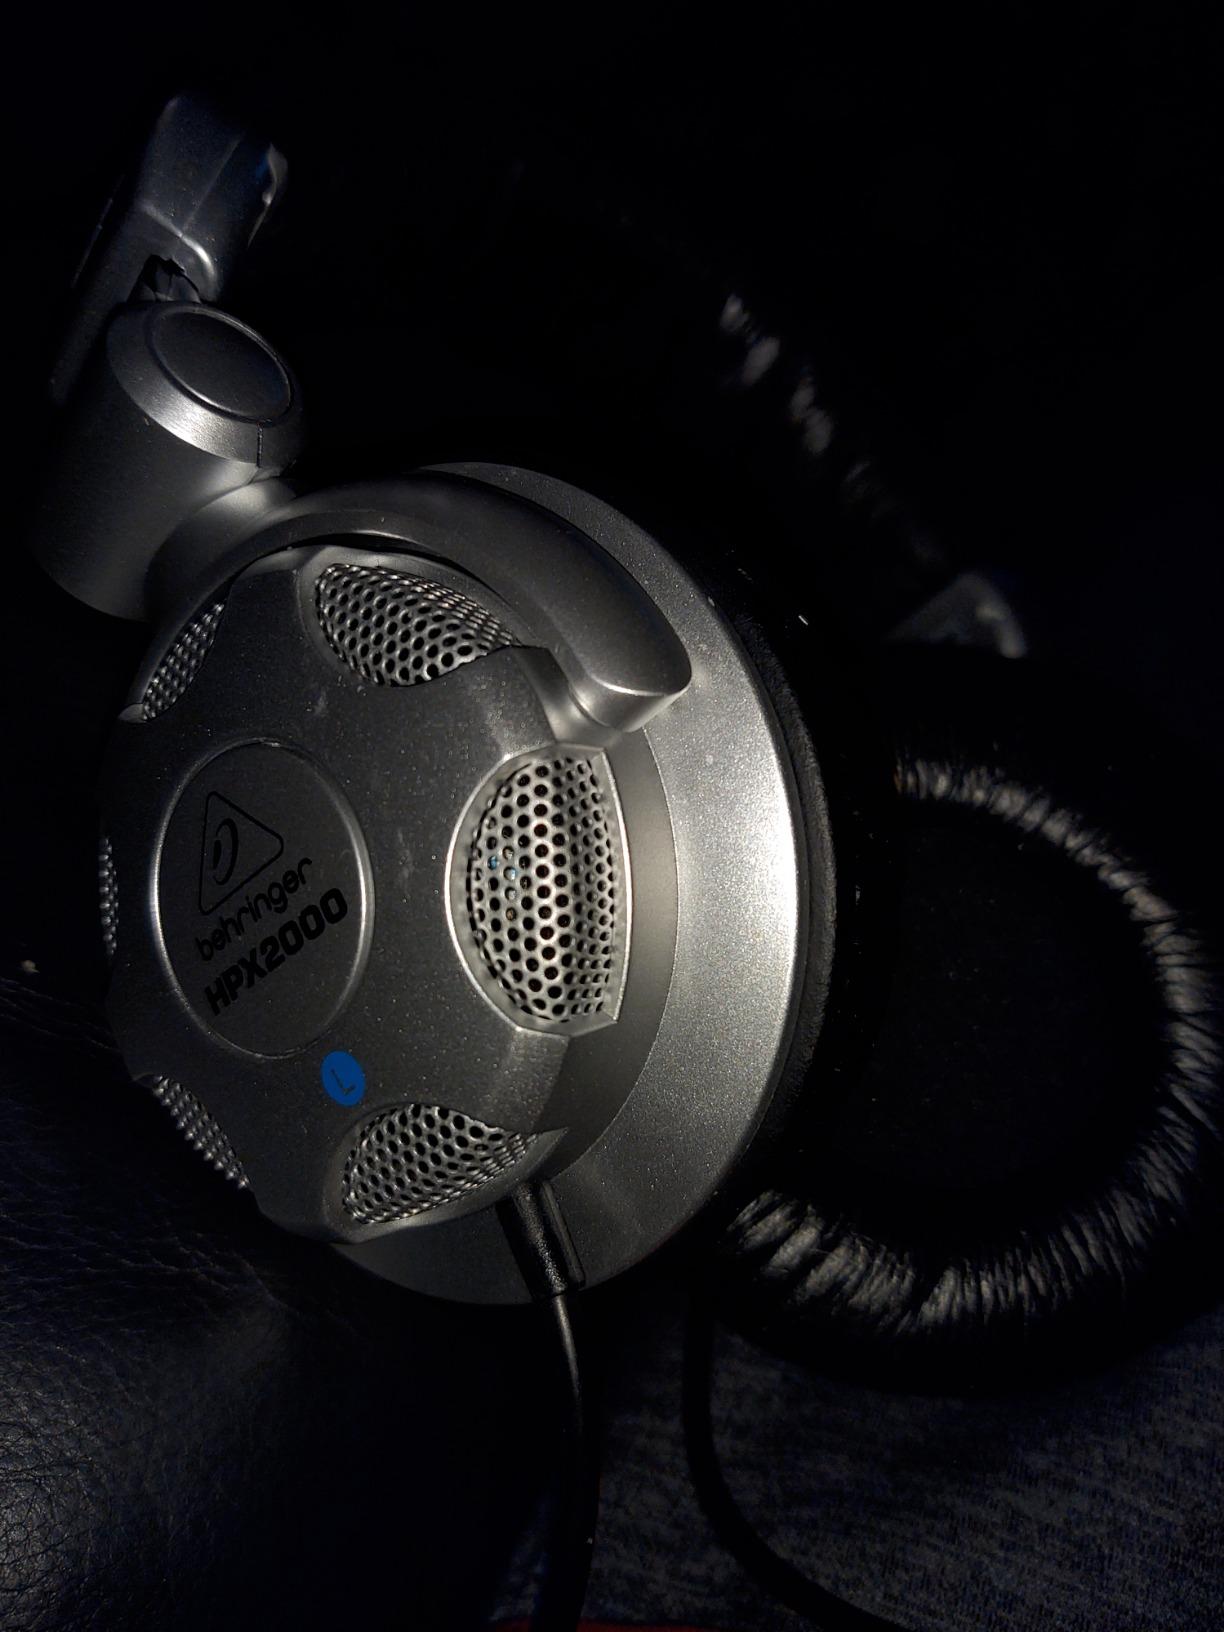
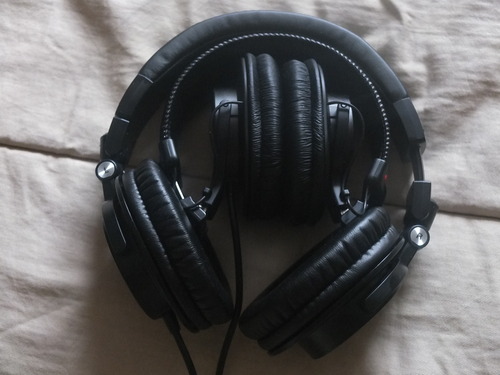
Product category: headphones
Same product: no